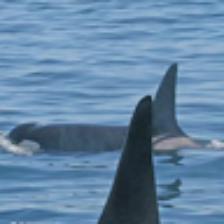
Label: NonHuman